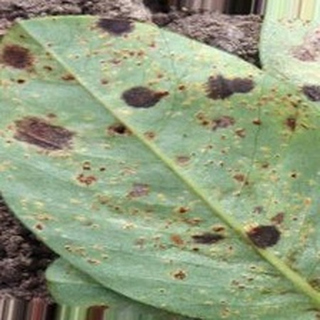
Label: groundnut_rust